Park Avenue Armory

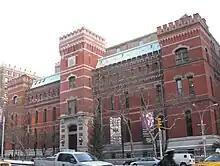
refer to caption

The administration building was originally three stories tall, with the third story being a mansard roof. The fourth story was added in 1909, but the fifth story, recessed from Park Avenue, was built in 1930. The structure's main facade faces Park Avenue and is wide. It is divided into two sections by a set of three protruding towers with corbels and crenellation. Originally, the central tower was five stories high, while the outer towers were three and a half stories high. The central tower had a spired belfry with granite arches, which was removed in a 1909 renovation.